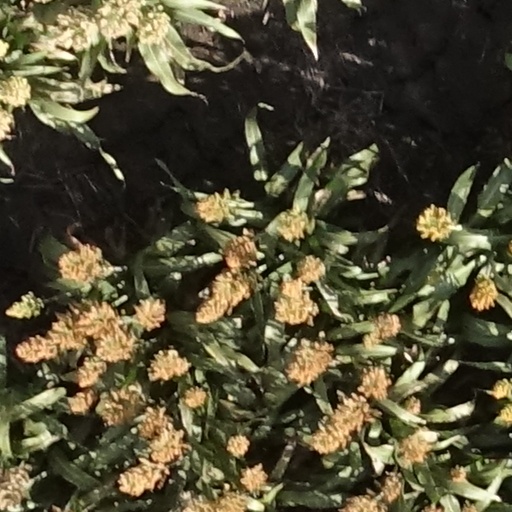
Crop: sorghum